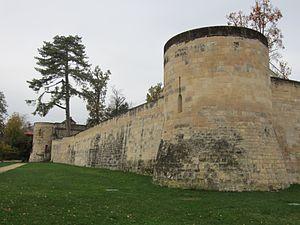
Saint-Dizier est une commune française située dans le département de la Haute-Marne et la région Grand Est. À mi-chemin entre Paris et Strasbourg sur la RN 4, Saint-Dizier est située à 15 km du lac du Der, l’un des plus grands lacs artificiels d’Europe.